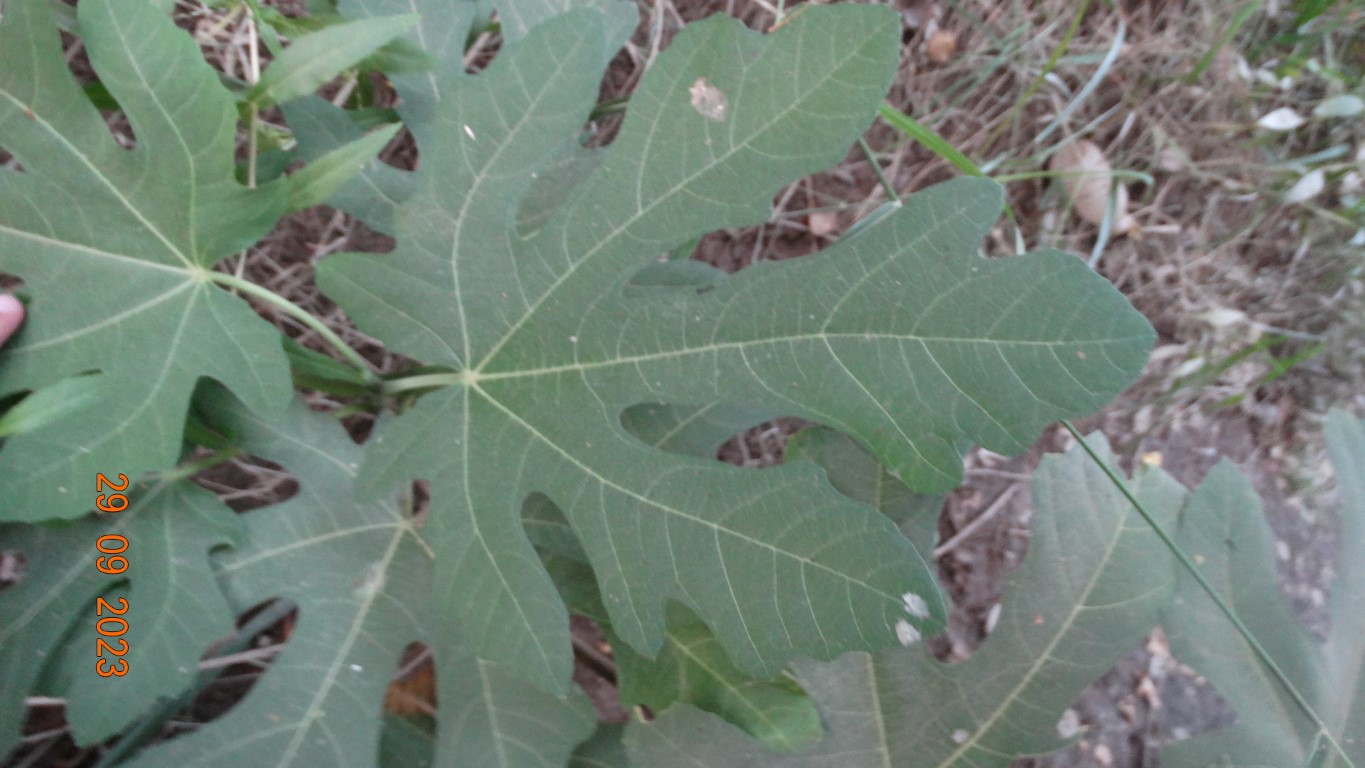
Label: healthy